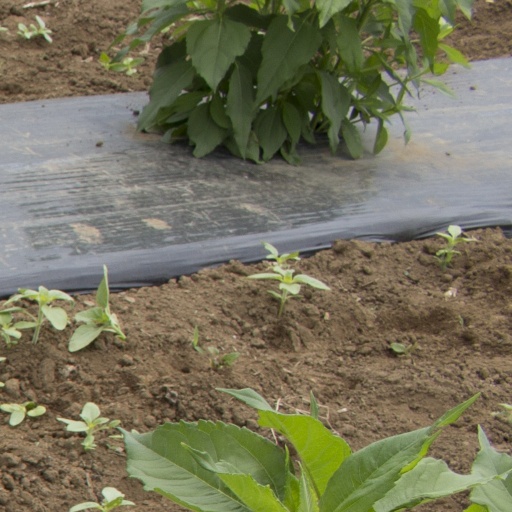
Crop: Jerusalem artichoke